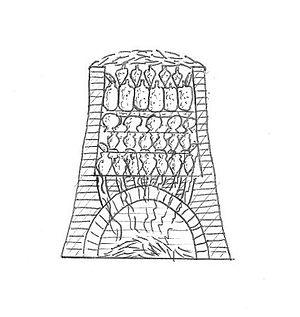
Par l'expression Céramique en Égypte antique on comprend tous les objets de terre cuite en provenance de l'Égypte antique Les récipients de céramique servaient principalement de vaisselle ménagère et étaient utilisés pour le stockage, la préparation, le transport et la consommation des vivres et des matières premières. On y compte les cruches à bière et à vin, les pots à eau, mais aussi les objets largement utilisés dans le ménage, moules à pain, braseros, lampes et pieds supports des récipients à fond rond. D'autres types servent à des emplois rituels. La céramique est souvent retrouvée dans le mobilier funéraire.